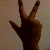
The image shows a hand gesture representing the number 3 in Indian Sign Language.